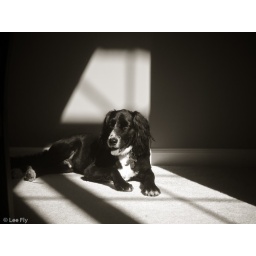
how much is that doggy in the window